Lystrosaurus

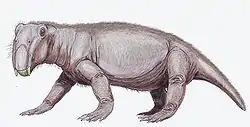
"Lystrosaurus georgi"

"Lystrosaurus" is notable for dominating southern Pangaea for millions of years during the Early Triassic. At least one unidentified species of this genus survived the end-Permian mass extinction and, in the absence of predators and herbivorous competitors, went on to thrive and re-radiate into a number of species within the genus, becoming the most common group of terrestrial vertebrates during the Early Triassic; for a while, 95% of land vertebrates were "Lystrosaurus". This is the only time that a single species or genus of land animal dominated the Earth to such a degree. A few other Permian therapsid genera also survived the mass extinction and appear in Triassic rocks—the therocephalians "Tetracynodon", "Moschorhinus", "Ictidosuchoides" and "Promoschorhynchus"—but do not appear to have been abundant in the Triassic; complete ecological recovery took 30 million years, spanning the Early and Middle Triassic.